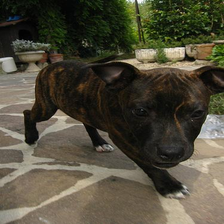
Species: dog
Breed: staffordshire bull terrier